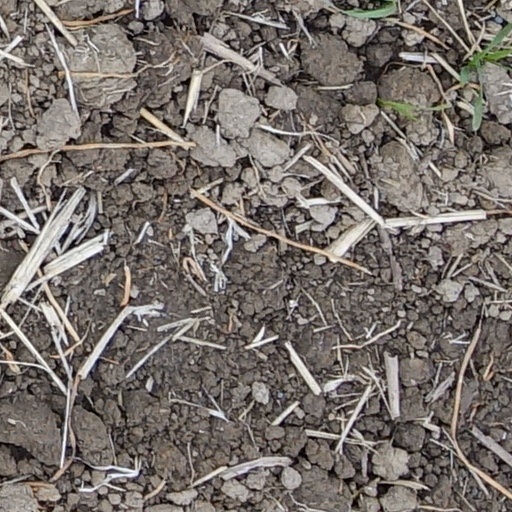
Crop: wheat